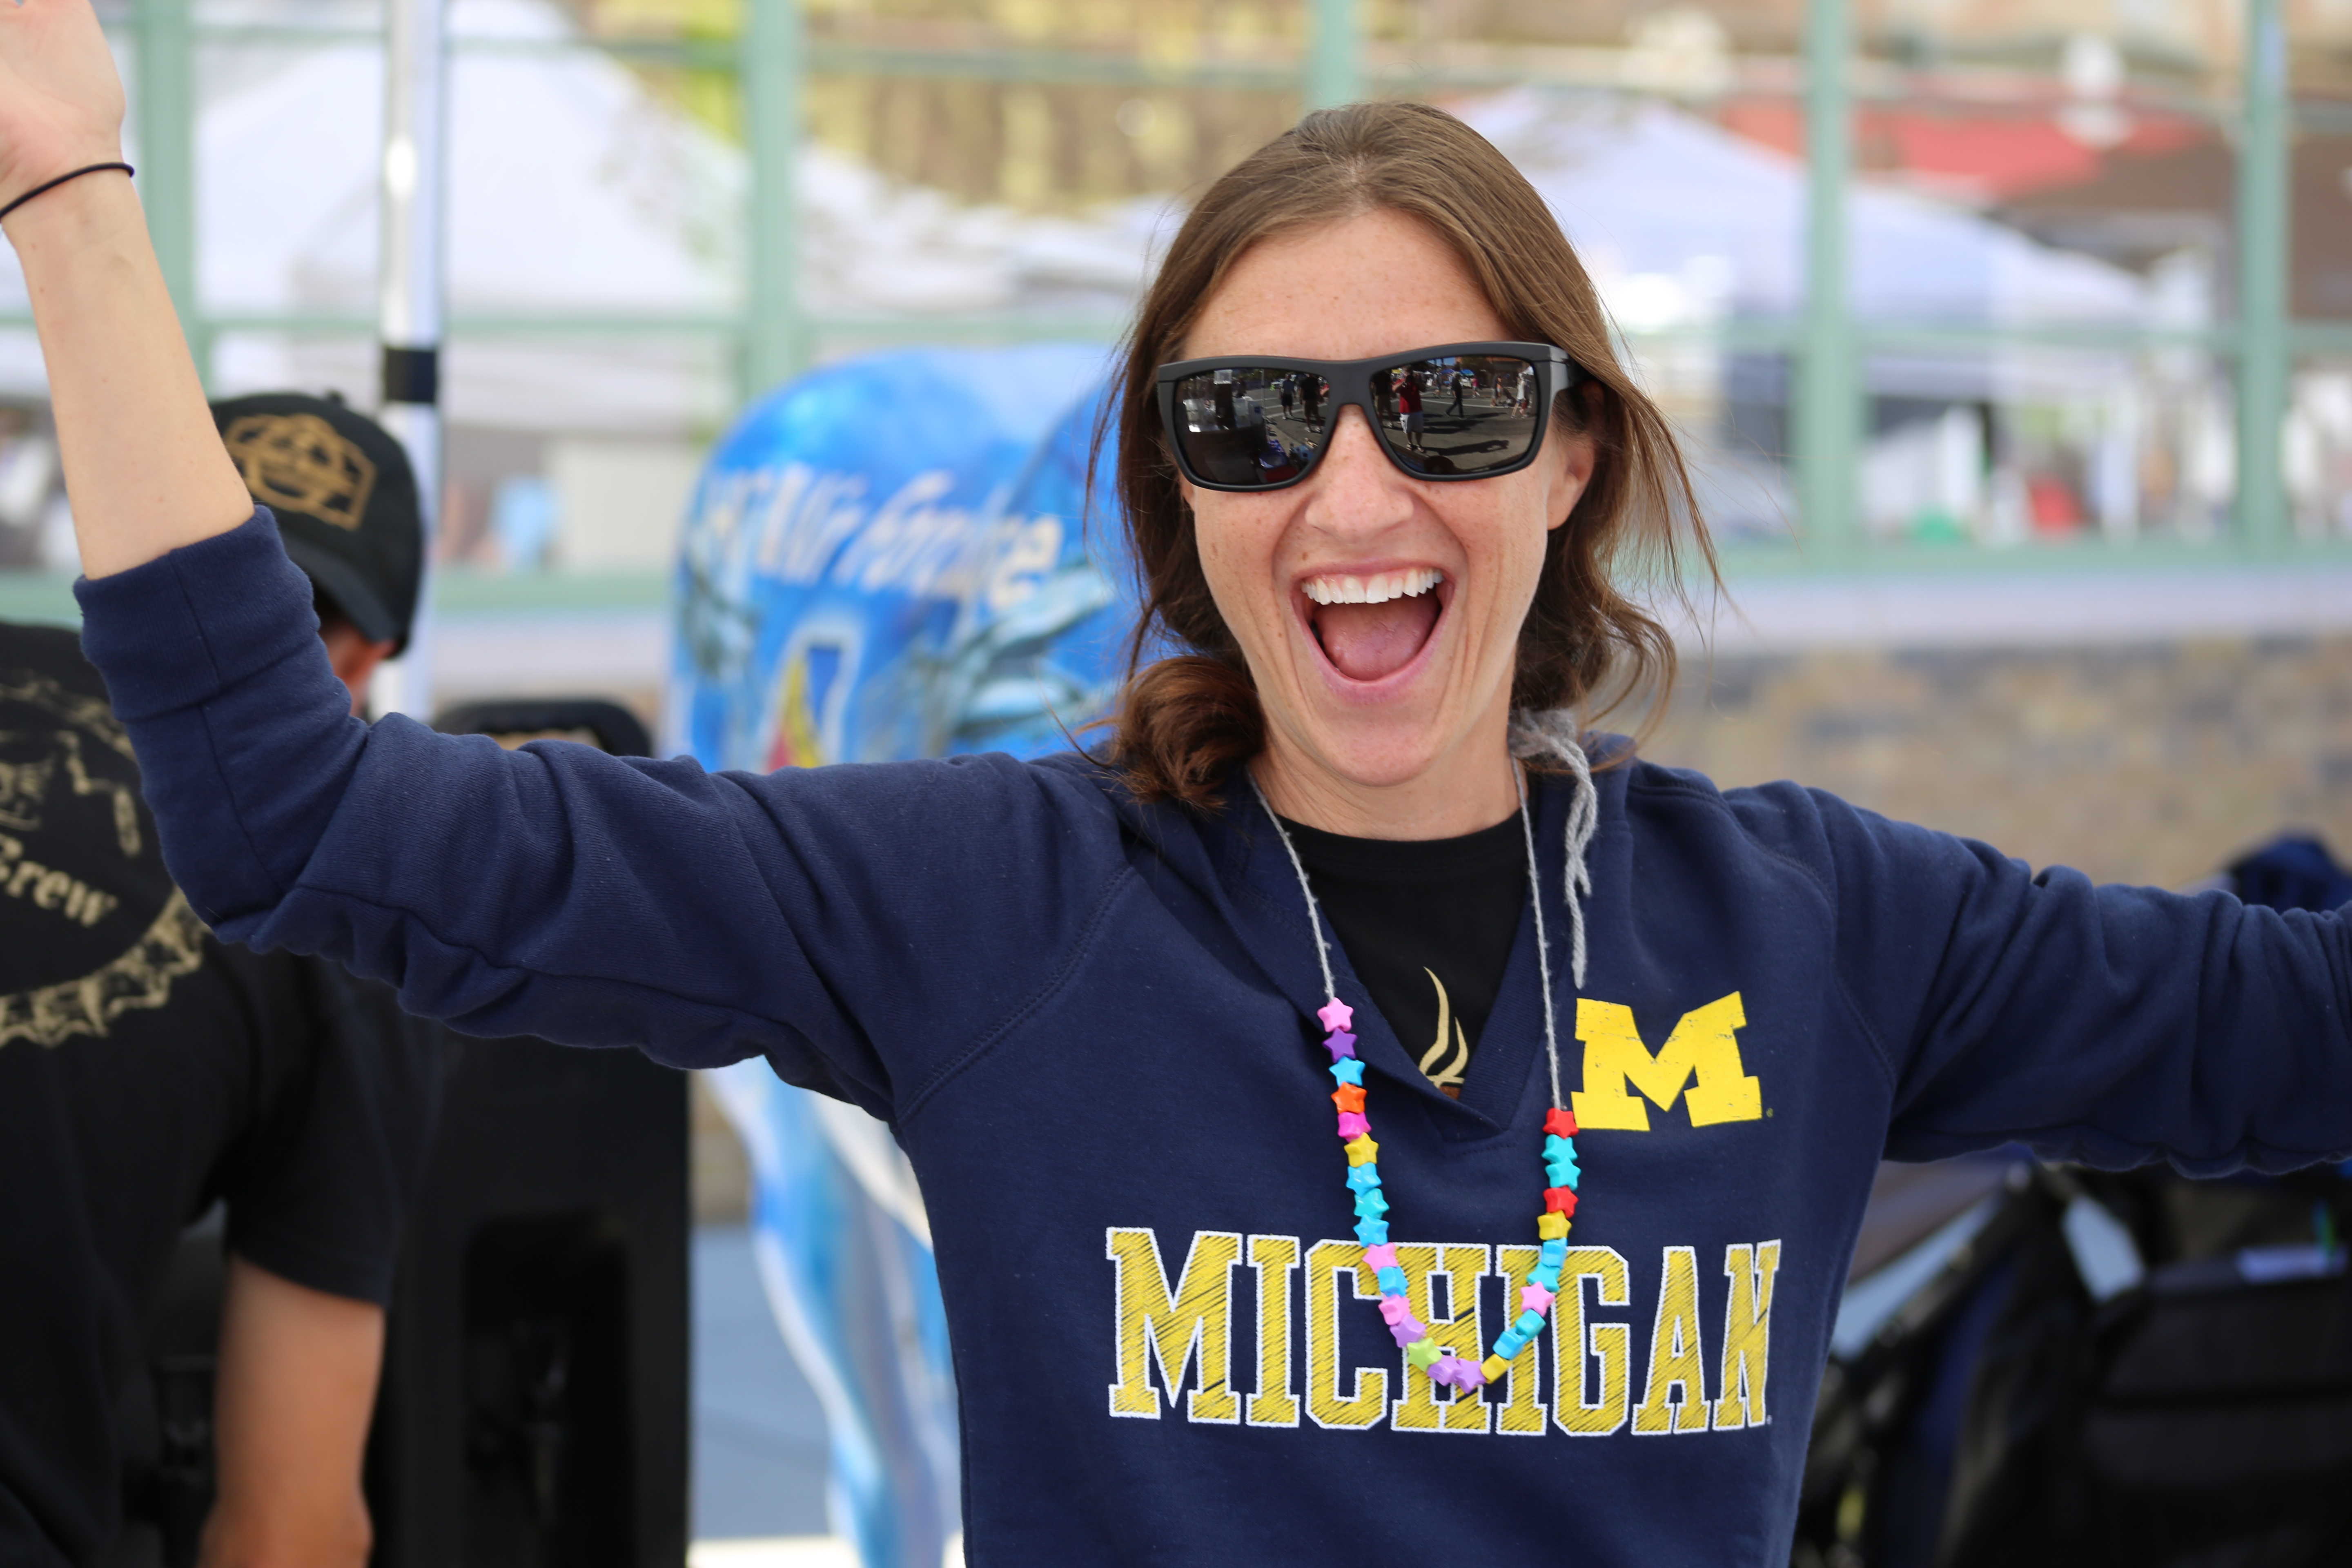
girl, woman, young, cheer, happy, sunglasses, event, excited, endurance sports